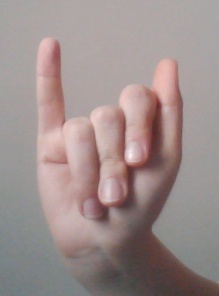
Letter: meem